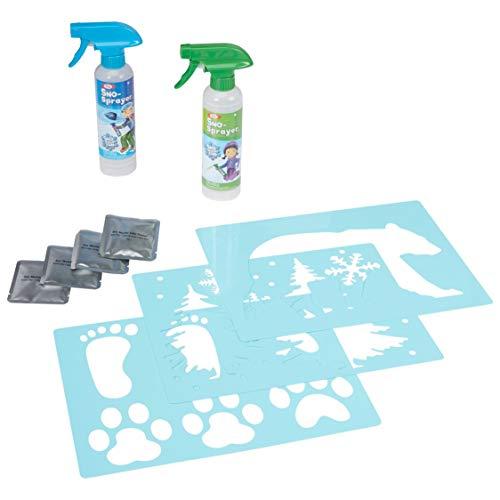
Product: Ideal SNO Scapes Scene Creator Set Kids Outdoor Snow Activity
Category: Toys & Games | Arts & Crafts | Craft Kits | Paint-By-Number Kits
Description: Decorate a snowman or snow covered trees, lawns, and more.
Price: $17.99
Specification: ProductDimensions:12x2.5x10.5inches|ItemWeight:1.06pounds|ShippingWeight:1.06pounds(Viewshippingratesandpolicies)|ASIN:B07CW1M3HS|Itemmodelnumber:400220-2|Manufacturerrecommendedage:5yearsandup